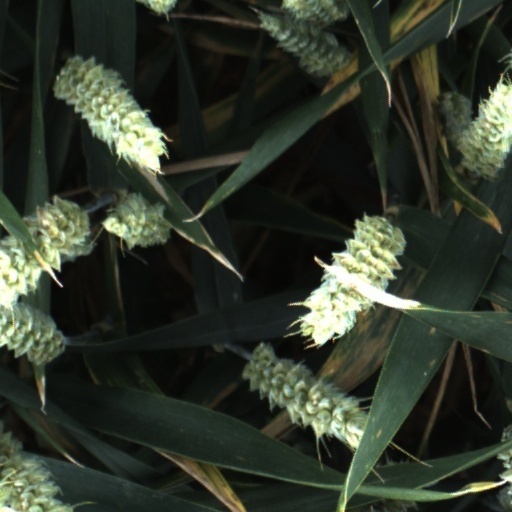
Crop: wheat